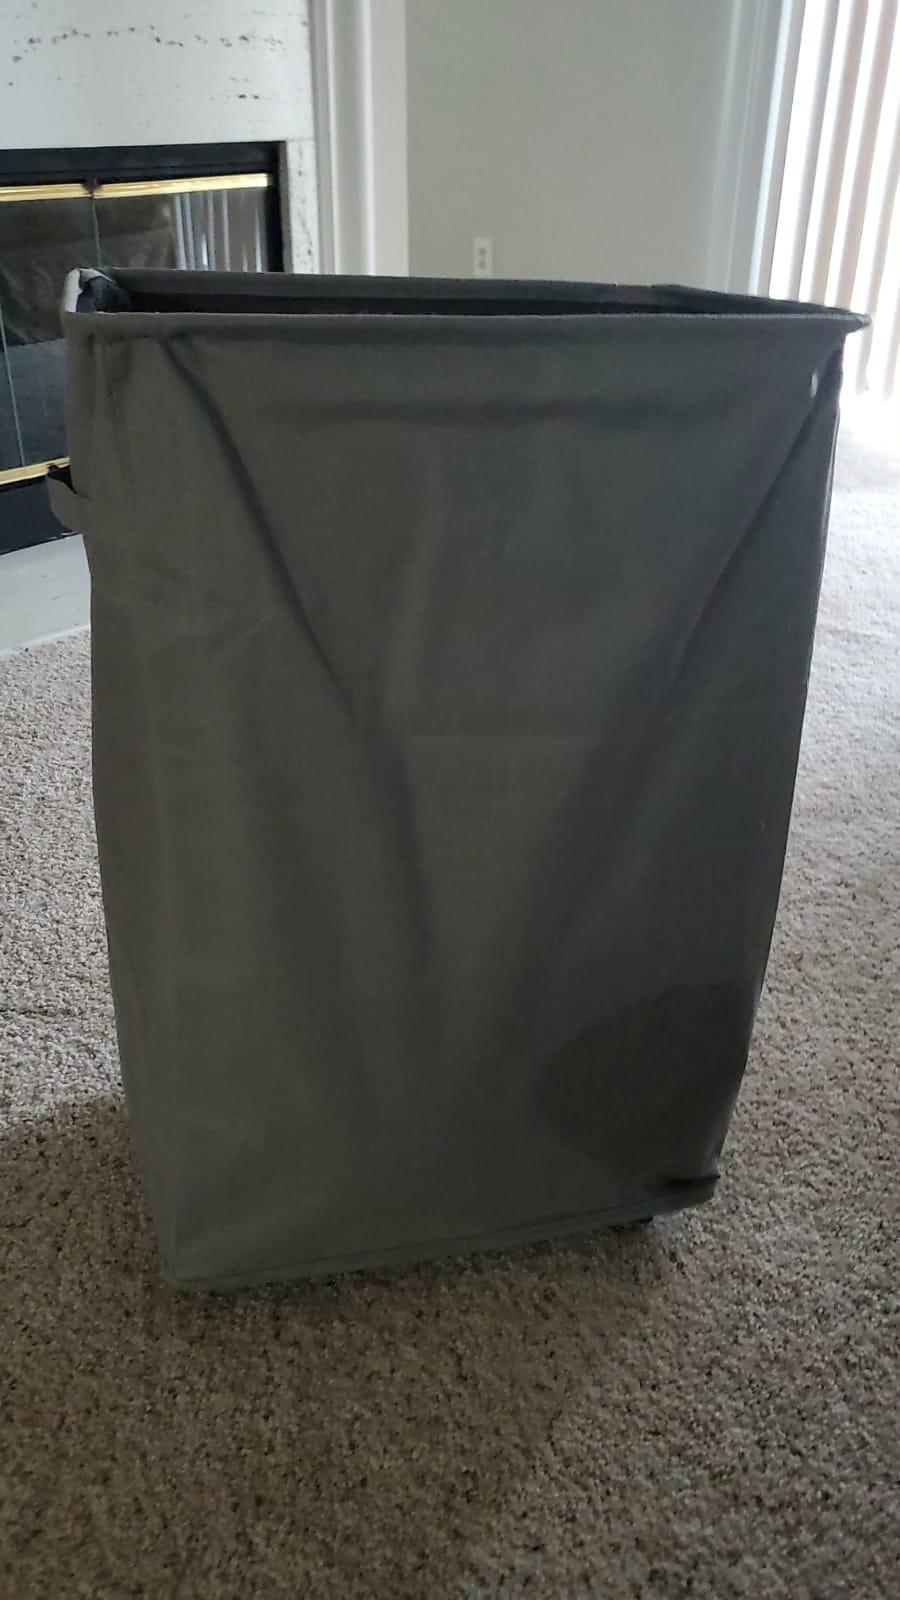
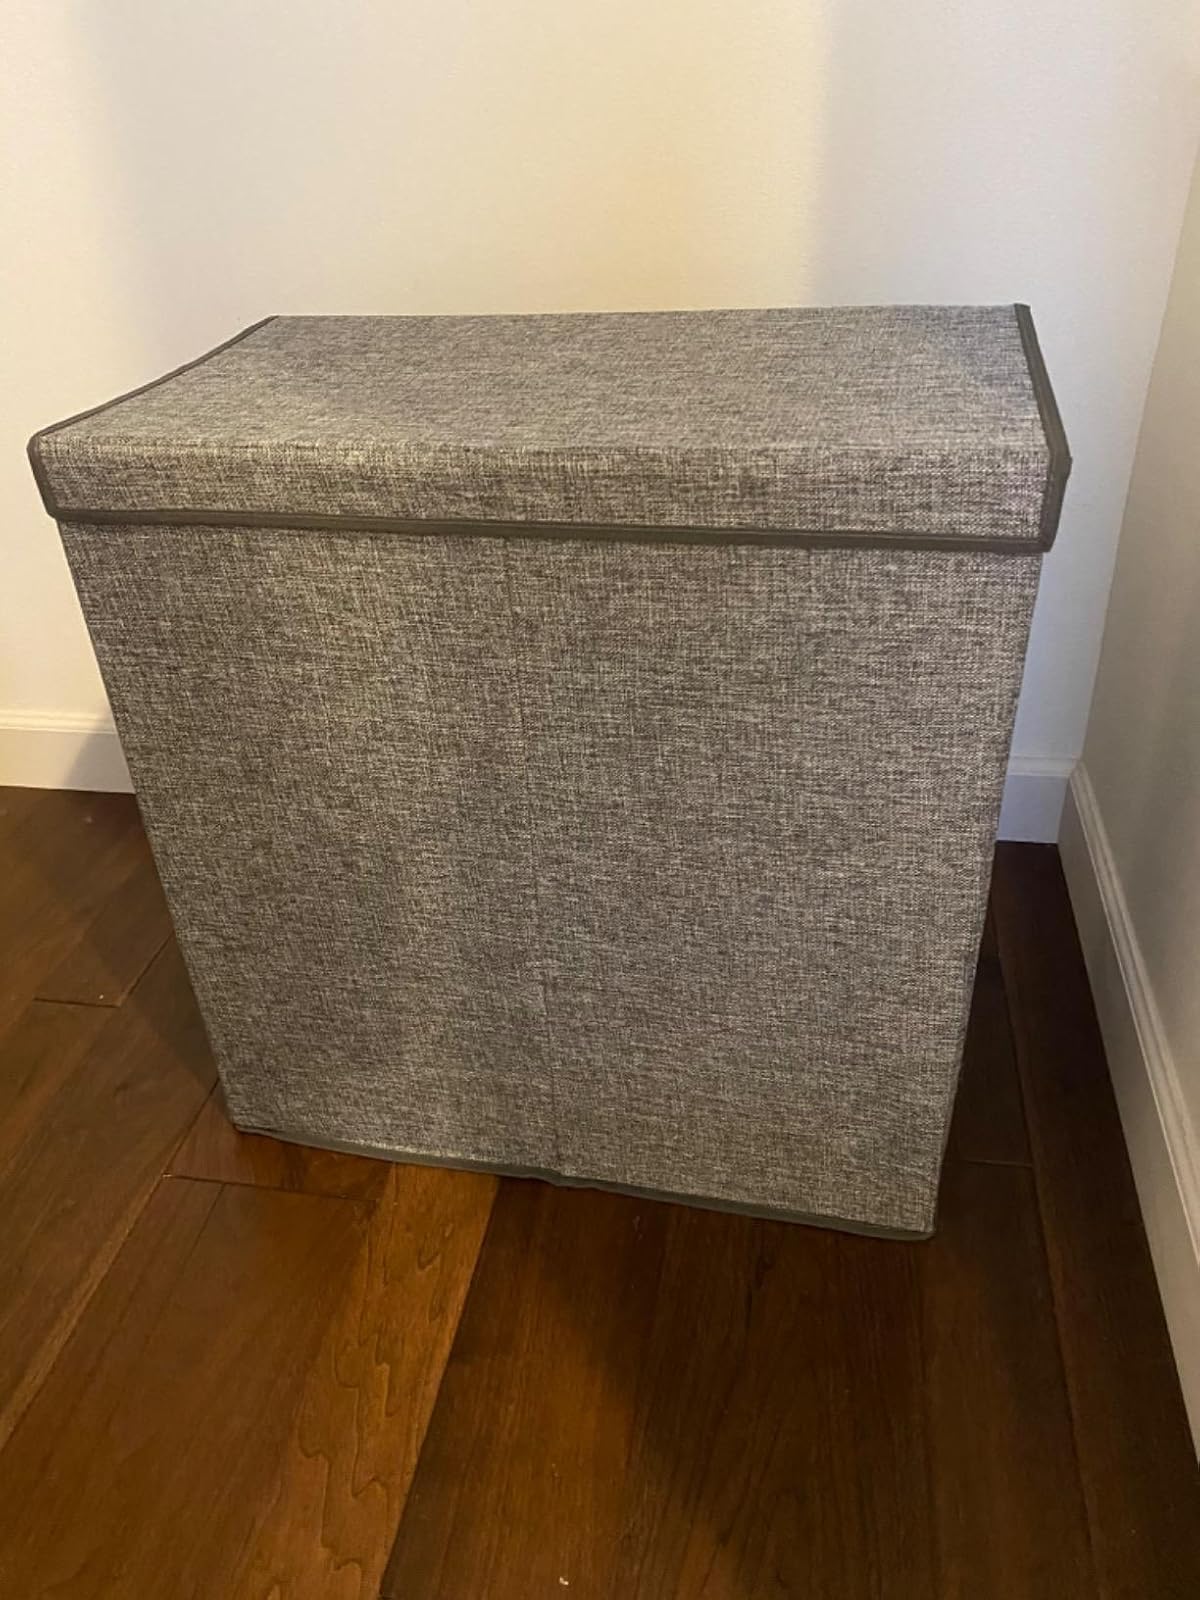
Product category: items_hamper
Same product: no